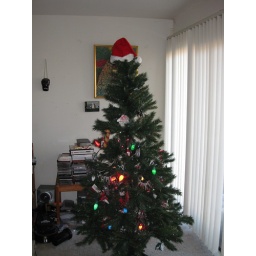
My Christmas tree this year, 2008. Branches slightly bent by a fat cat trying to climb it.